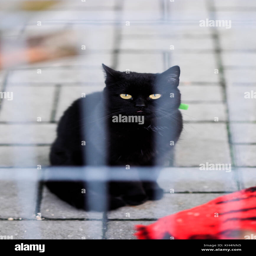
a cat behind bars in a shelter for homeless animals